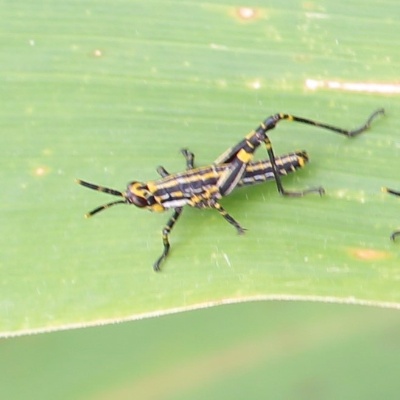
Crop: Maize
Condition: grasshoper